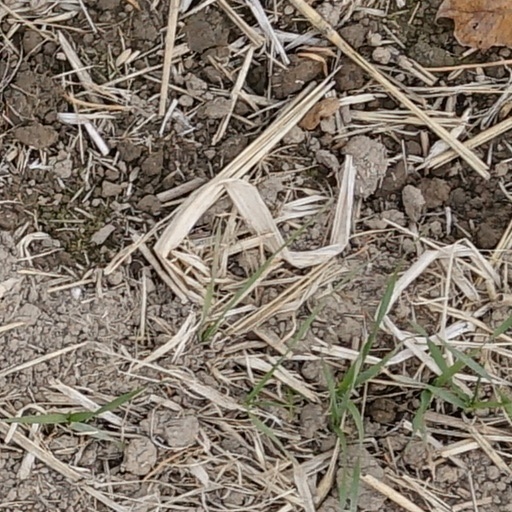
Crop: wheat